Tetzcoco (altepetl)

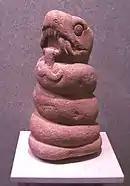
Greenstone sculpture of a snake, from the National Museum of Anthropology.

Erected by the hill of Tetzcotzingo, the royal residence had aqueducts, baths, gardens, stairways and over 300 separate chambers.